Nine Treasures

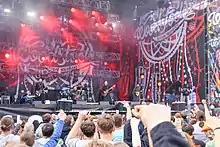
Nine Treasures at Woodstock 2016 in Poland

Nine Treasures is a folk metal group with members mostly from the autonomous region of Inner Mongolia. Founded in 2010, the group combines traditional Mongolian music with heavy metal, notably using traditional instruments and overtone singing techniques.